Adolphe Dugléré

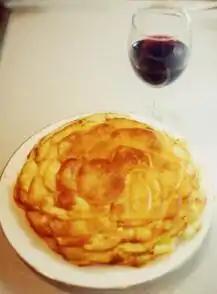
Pommes Anna

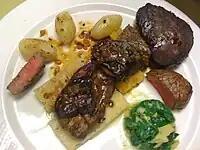
Tournedos Rossini

The most famous dish attributed to Dugléré is almost certainly "Pommes Anna". Other dishes created by Dugléré include "Potage Germiny", a sorrel soup created for Charles Lebègue, Comte de Germiny, governor of the Bank of France, "Poularde Albufera", dedicated to Maréchal Suchet, Duke of Albufera, "Soufflé à l'anglaise", "Sole Dugléré" and "Culotte de bœuf Salomon", (dedicated to Salomon de Rothschild) and "Barbue à la Dugléré" (brill in tomato and parsley sauce).